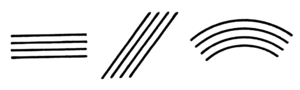
Parallel
Forskellige parallelle linjer.
Ordet parallel kommer af af latin parallelus, som kommer af det græske parallelos fra par- + allelo = "gensidig". Heraf den moderne brug: ligeløbende, jævnsides. Det er én af matematikkens grundpåstande, at parallelle linjer mødes aldrig.